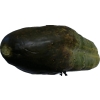
Label: cucumber